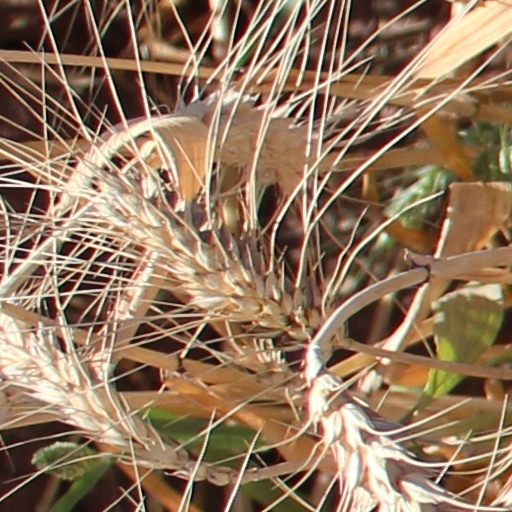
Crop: wheat